Madisonville Community College

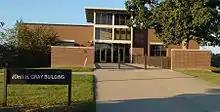
The John H. Gray Building at Madisonville Community College

Madisonville Community College (MCC) is a public community college in Madisonville, Kentucky. It is one of 16 two-year, open-admissions colleges of the Kentucky Community and Technical College System (KCTCS). MCC was originally established as a member of the University of Kentucky's Community College System in 1968. In 2001, the college consolidated with Madisonville Technical College, itself originally established in 1937 as the Madisonville Area Trade School. MCC offers associate degree programs, as well as technical diplomas and certificates, with the overall purpose of making postsecondary educational opportunities available to Kentucky's citizens and workforce. MCC is accredited by the Southern Association of Colleges and Schools (SACS). In 2011, it was ranked among the nation's top 10% of community colleges by the Aspen Institute.